Barnacle goose myth

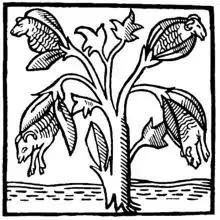
Mandeville cotton

The Fourth Council of the Lateran was called by Pope Innocent III with the papal bull ""Vineam Domini Sabaoth"" of 19 April 1213. The Council met in Rome at the Lateran Palace. Several writers make reference to a canon drawing a distinction between the barnacle goose as a ""bird"," and as a ""fish"" resulting from Pope Innocent III at this council.